Uguisuzawa, Miyagi

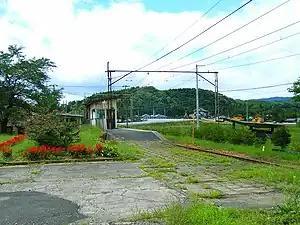
Uguisuzawa Station, September 2005

Uguisuzawa was served by the Kurihara Den'en Railway Line, which closed in March of 2007 due to low ridership. Three stations on the line were located within Uguisuzawa: